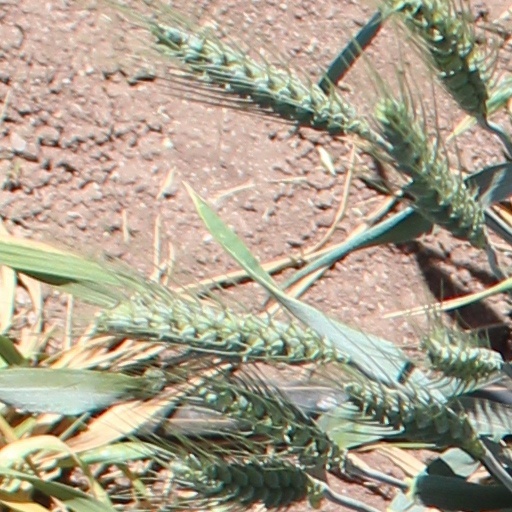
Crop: wheat